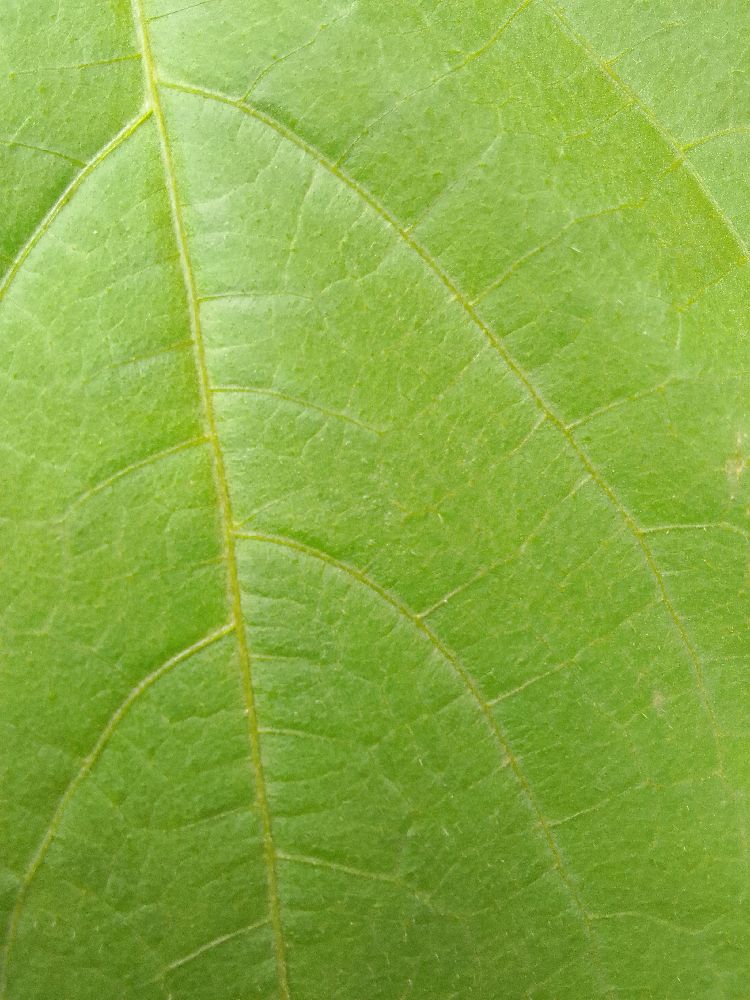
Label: healthy